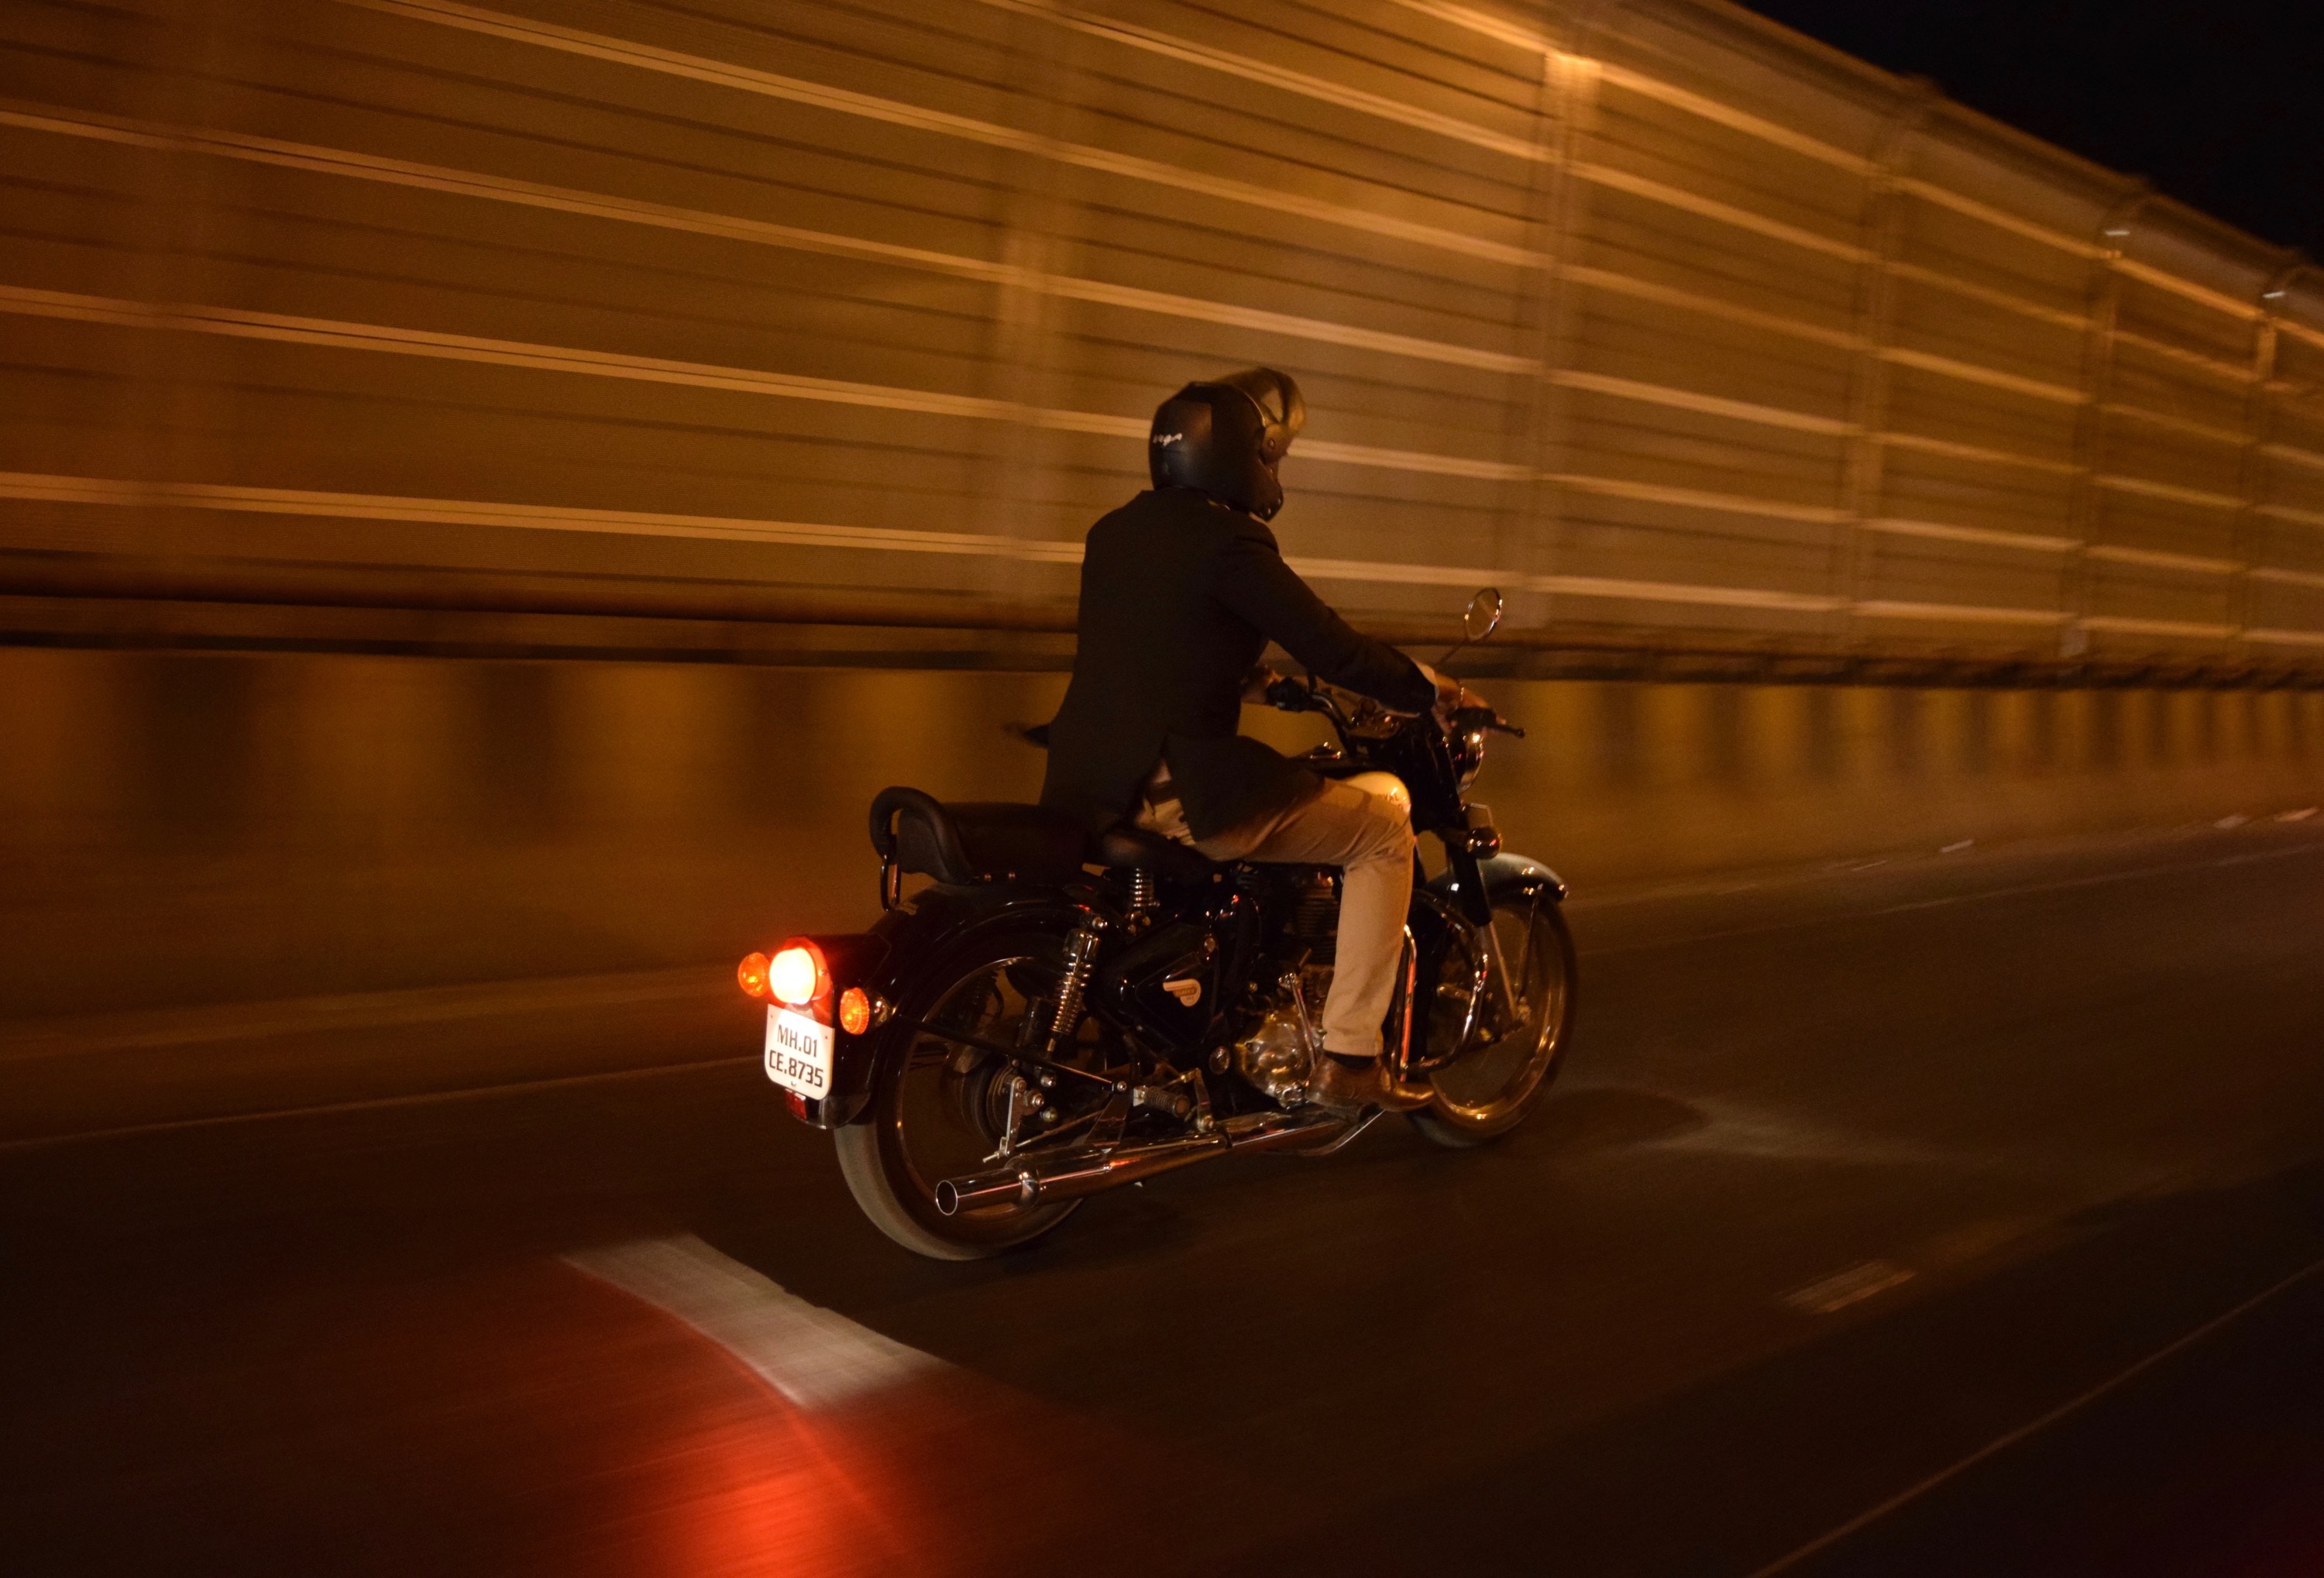
car, night, vehicle, motorcycle, land vehicle